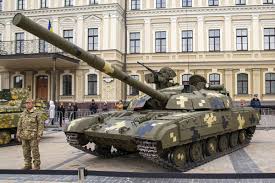
Label: Tank